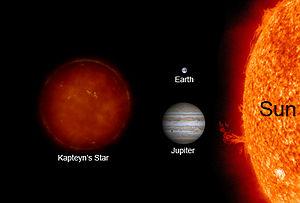
Kapteyn c est une exoplanète en orbite autour de l'étoile de Kapteyn, dans la constellation australe du Peintre.